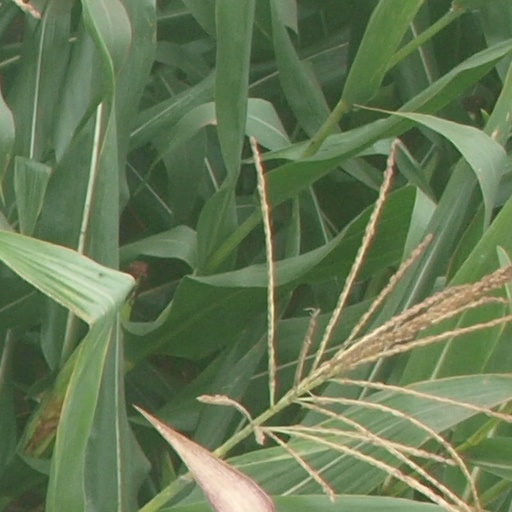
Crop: maize; corn